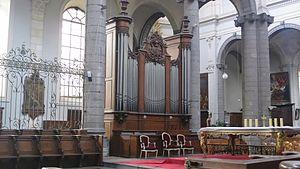
le modeste orgue de chœur
La collégiale Saint-Pierre est située à Douai, qui est l'une des rares villes à avoir deux collégiales avec la collégiale Saint-Amé.